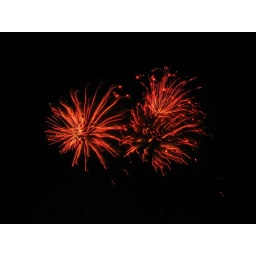
July 28th - 11pmbig party in town on the other waterside with fireworksand me watching from the bedroom window